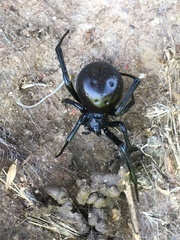
Species: Lactrodectus_hesperus